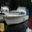
Label: ship